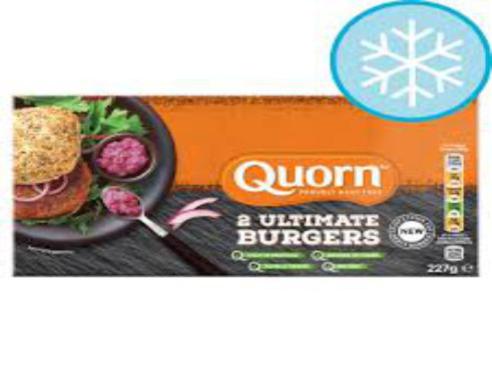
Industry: Food